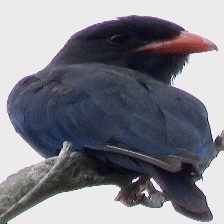
Species: ASIAN DOLLARD BIRD
Scientific name: EURYSTOMUS ORIENTALIS